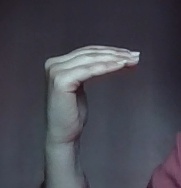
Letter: haa